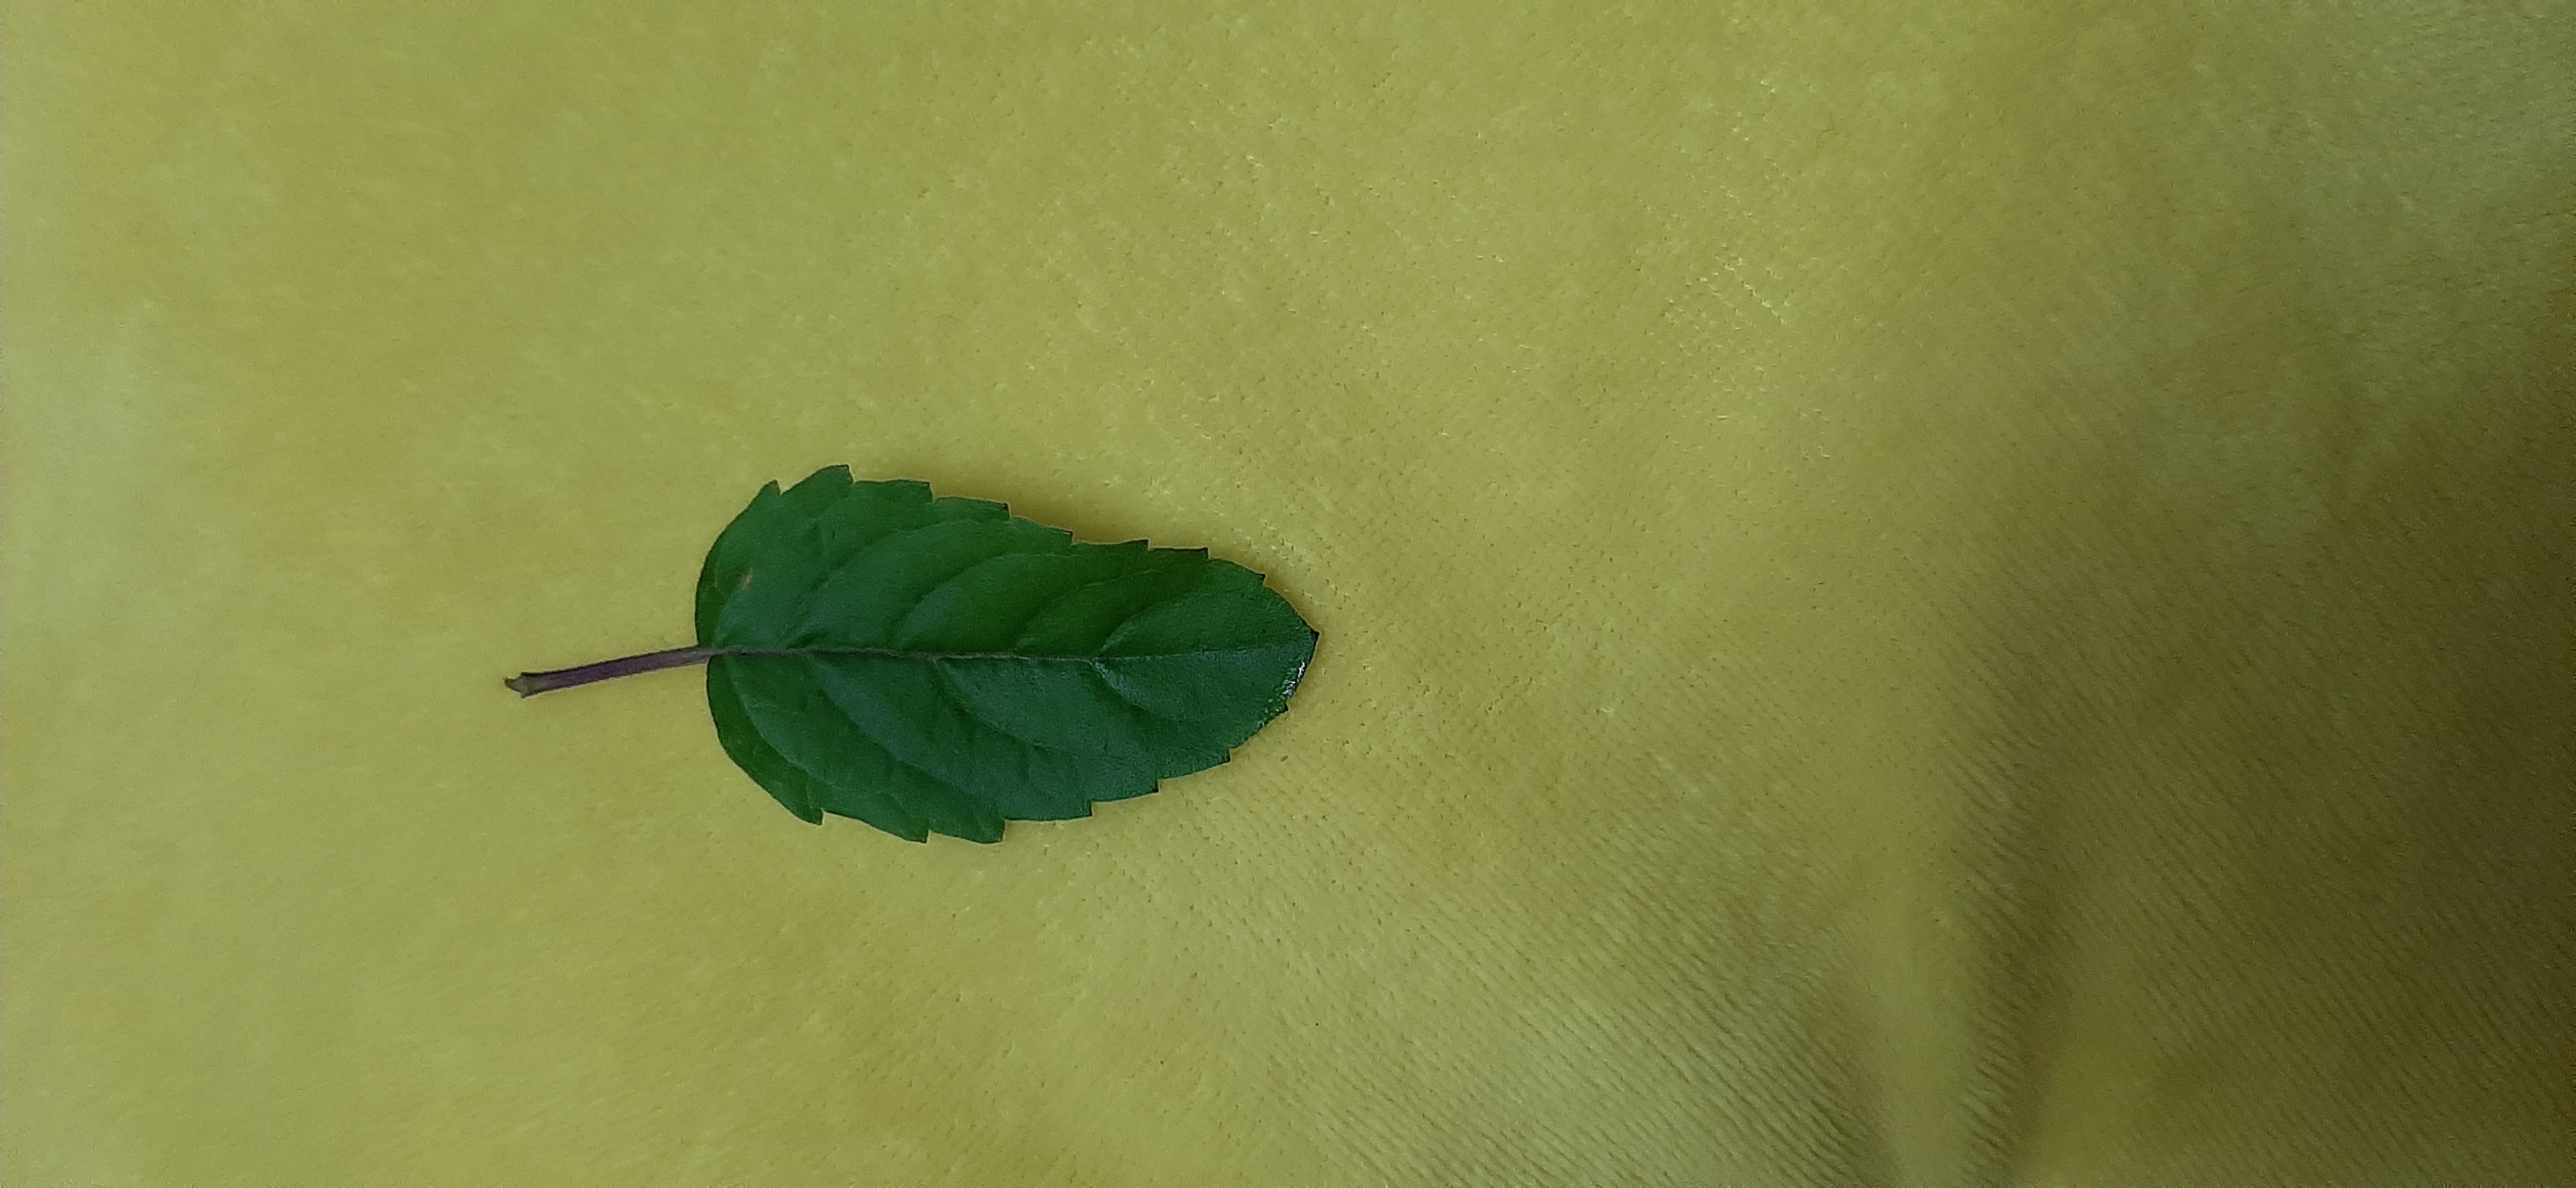
Plant: Tulsi